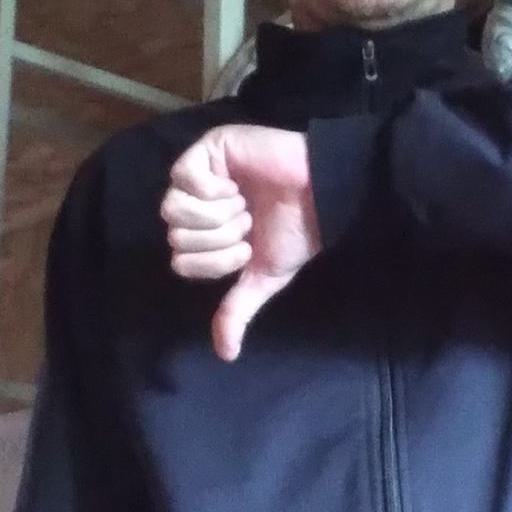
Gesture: dislike